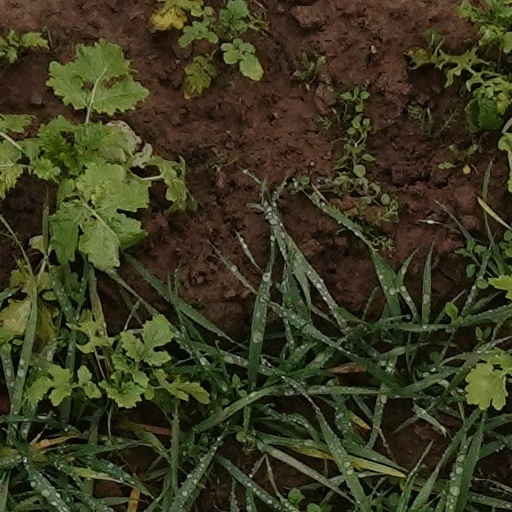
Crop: wheat